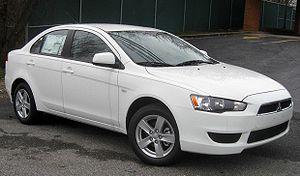
La Mitsubishi Lancer est une voiture familiale de Mitsubishi Motors.
Le marché automobile français des voitures particulières en 2008 s'est établi à 2 050 289 unités vendues, soit une baisse de 0,7 % par rapport à 2007.